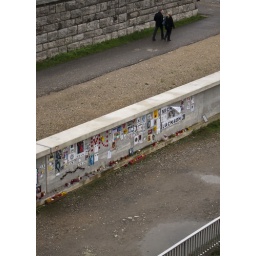
Michael Jackson memorial wall underneath Hohenzollern bridge